Gretta Duisenberg

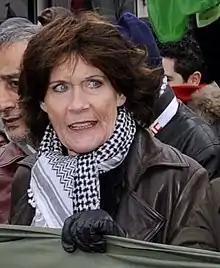
Duisenberg in January 2009

Gretta Duisenberg-Nieuwenhuizen (born 6 November 1942) is a Dutch pro-Palestinian political activist. She is the widow of Dutch Labour Party (PvdA) politician Wim Duisenberg, who was also the first president of the European Central Bank.